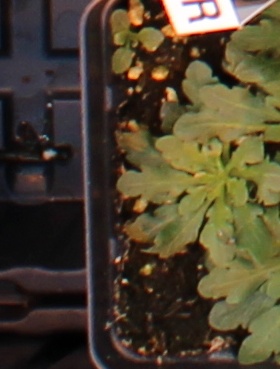
Label: Horseweed